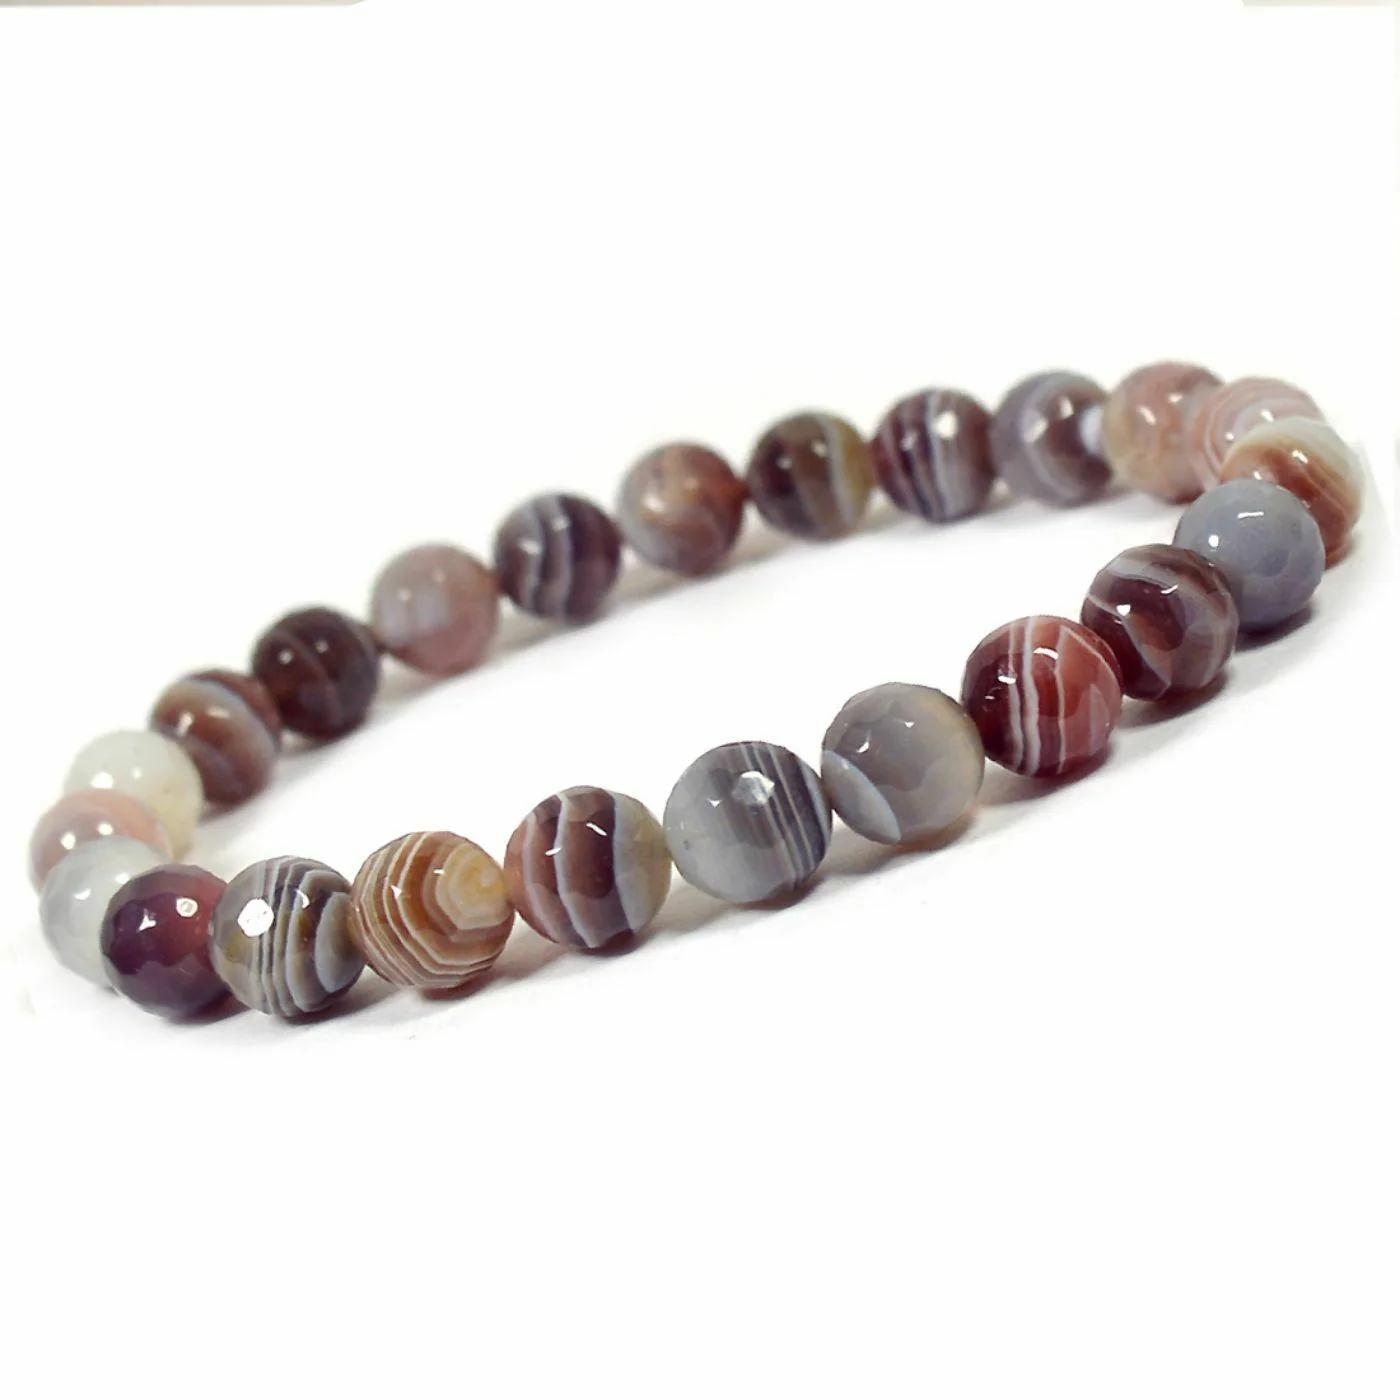
Reiki Crystal Products Sulemani Hakik Faceted Bead 8 mm Bracelet for Reiki and Crystal Healing Stone
Type: Bracelets & Bangles
Brand: Reiki Crystal Products
Price: Rs. 799
Stretchable Elastic Handmade Natural Crystal Stone Bracelet | Diameter : 2.5 Inch. | Stone Size - 8 mm DC | Charged By Reiki Grand Master & Vastu Expert
Features: Stretchable Elastic Handmade Natural Crystal Stone Bracelet | Diameter : 2.5 Inch. | Stone Size - 8 mm | Shape : Diamond Cut | Charged By Reiki Grand Master & Vastu Expert,Natural Healing Stone for Reiki Healing, Crystal Healing, Numerology, Tarot, Astrology, Vastu, Angle Healing & Feng Shui,100% Authentic, Original and Natural Healing Stone / Crystal - small holes, crack marks on the surface or inside the stones are often visible,Material : Natural Healing Stones See Images & Product Description For Healing Properties /Advantages,Stylish Party-Daily-Office-Casual Wear Reiki Healing Stone Bracelet for Men, Women, Boys, Girls. Best for Gifting & Personal Use.
Included: Pack Of 1 X Sulemani Hakik 8 mm DC Bracelet